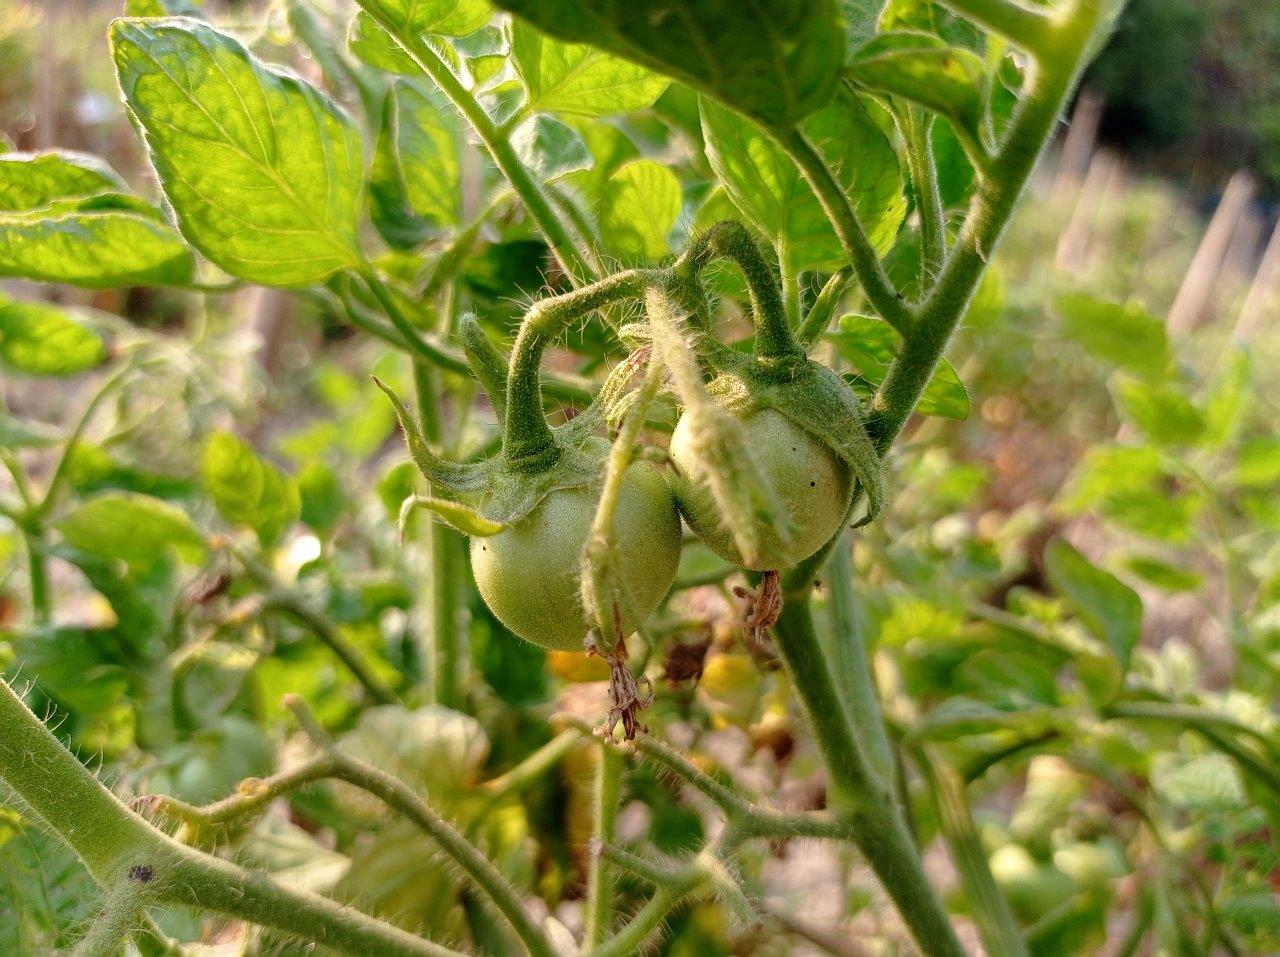
Maturity: Immature